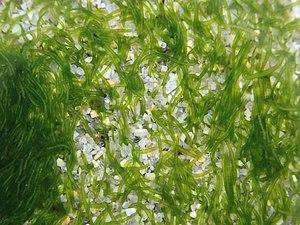
Vue macro
L'espèce Symsagittifera roscoffensis, dont le nom vernaculaire est le ver de Roscoff, est un ver plat marin appartenant à l'ordre des acoeles. L'origine et la nature de la couleur verte de ce ver ont éveillé très tôt la curiosité des zoologistes. Elle est due au partenariat entre l'animal et des micro-algues de la lignée verte, l'espèce Tetraselmis convolutae, hébergées sous son épiderme. C'est l'activité photosynthétique de l'algue in hospite qui fournit l'essentiel des apports nutritifs du ver. Ce partenariat est appelé photosymbiose, de photo "lumière" et symbiose "qui vit avec". Ces animaux marins photosynthétiques vivent en colonies sur la zone de balancement des marées.